William Cameron Sproul

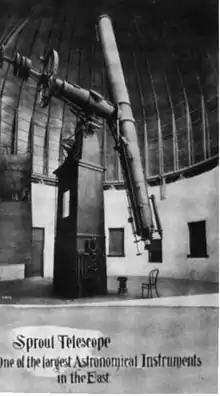
Telescope in the Sproul Observatory at Swarthmore College

A prominent Republican, Sproul served in the Pennsylvania State Senate for the 9th District from 1897 to 1919. At age 26, he was the youngest member of the senate and the youngest man to become senator from Delaware County. In 1911, he drafted the landmark Sproul Road Bill, which created the state highway system.